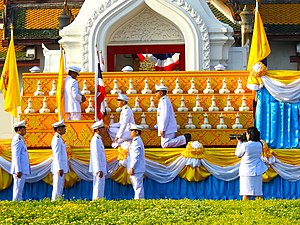
Vajiralongkorn / Kroningsceremoni / Indsamling af helligt vand
Krukker med helligt vand samles ved Wat Phra Kaew, Templet for Den Smaragdgrønne Buddha, den 18. april.
Kong Vajiralongkorn, Rama X af Thailand, regenttitel Phra Wachira Klao Chao Yu Hua, søn af afdøde kong Bhumibol Adulyadej, er Thailands officielle konge fra 1. december 2016.